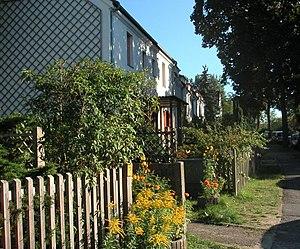
Les Cités du modernisme de Berlin est un ensemble de six cités de logements sociaux construits entre 1913 et 1934 dans les quartiers périphériques de Berlin.